Nigel de Jong

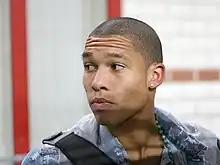
De Jong made 126 official appearances for Ajax

On 26 January 2006, De Jong signed a four-and-a-half-year contract at Bundesliga club Hamburg, the transfer fee approximately €1 million. At Hamburg he joined two other Dutchmen: Rafael van der Vaart and Khalid Boulahrouz. He made his Hamburg debut two days later in a 2–1 defeat at Nürnberg. In March 2006, De Jong scored the winning goal in Bayern Munich's first ever defeat at the Allianz Arena. The following week he received the first red card of his career for a second booking in a UEFA Cup match against Rapid București. His season was cut short in April, when he required surgery on a knee problem. The injury also kept him out of the Dutch squad for the 2006 World Cup, though he was later put on standby after regaining fitness.